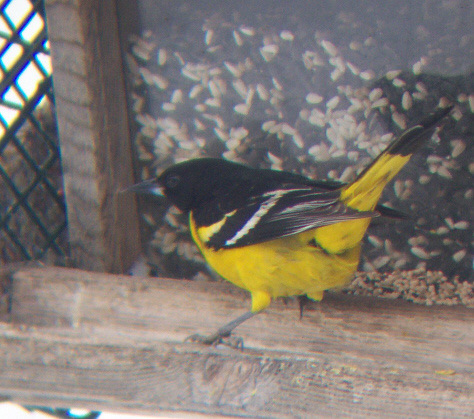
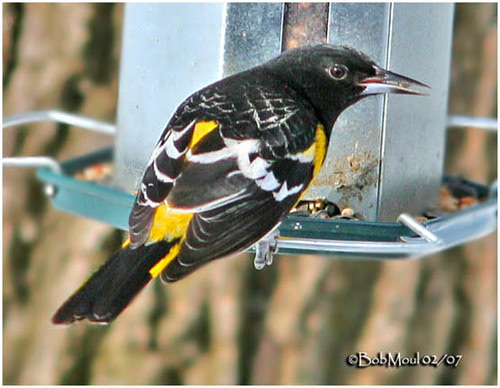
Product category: misc
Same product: yes